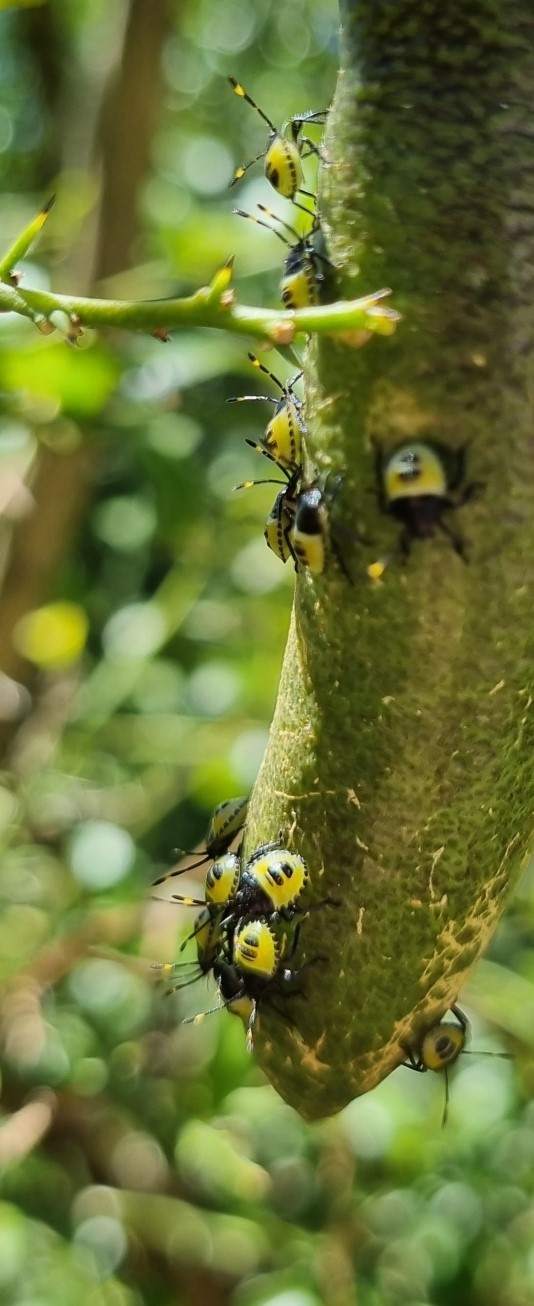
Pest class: stink_bug